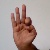
The image shows a hand gesture representing the letter 'F' in Indian Sign Language.